Santa Maria Assunta, Pievepelago

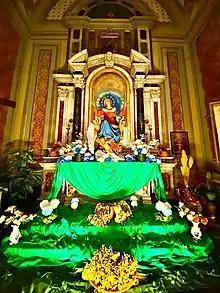
Plebana di Santa Maria Assunta di Pievepelago.

A parish church at the site is documented since 1038, but little remains of that building. Construction of the present parish began 1868 designed by Cesare Costa, and was consecrated in 1874. The church houses a "Glory of Santa Filomena" by Adeodato Malatesta.